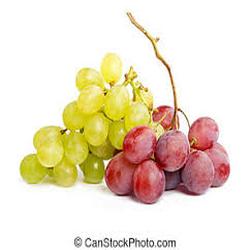
Label: Grapes